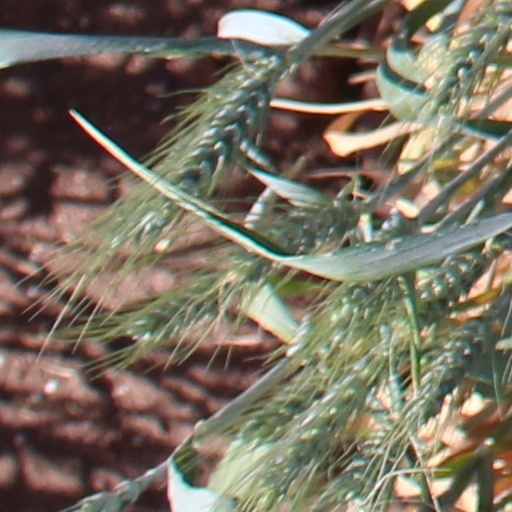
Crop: wheat